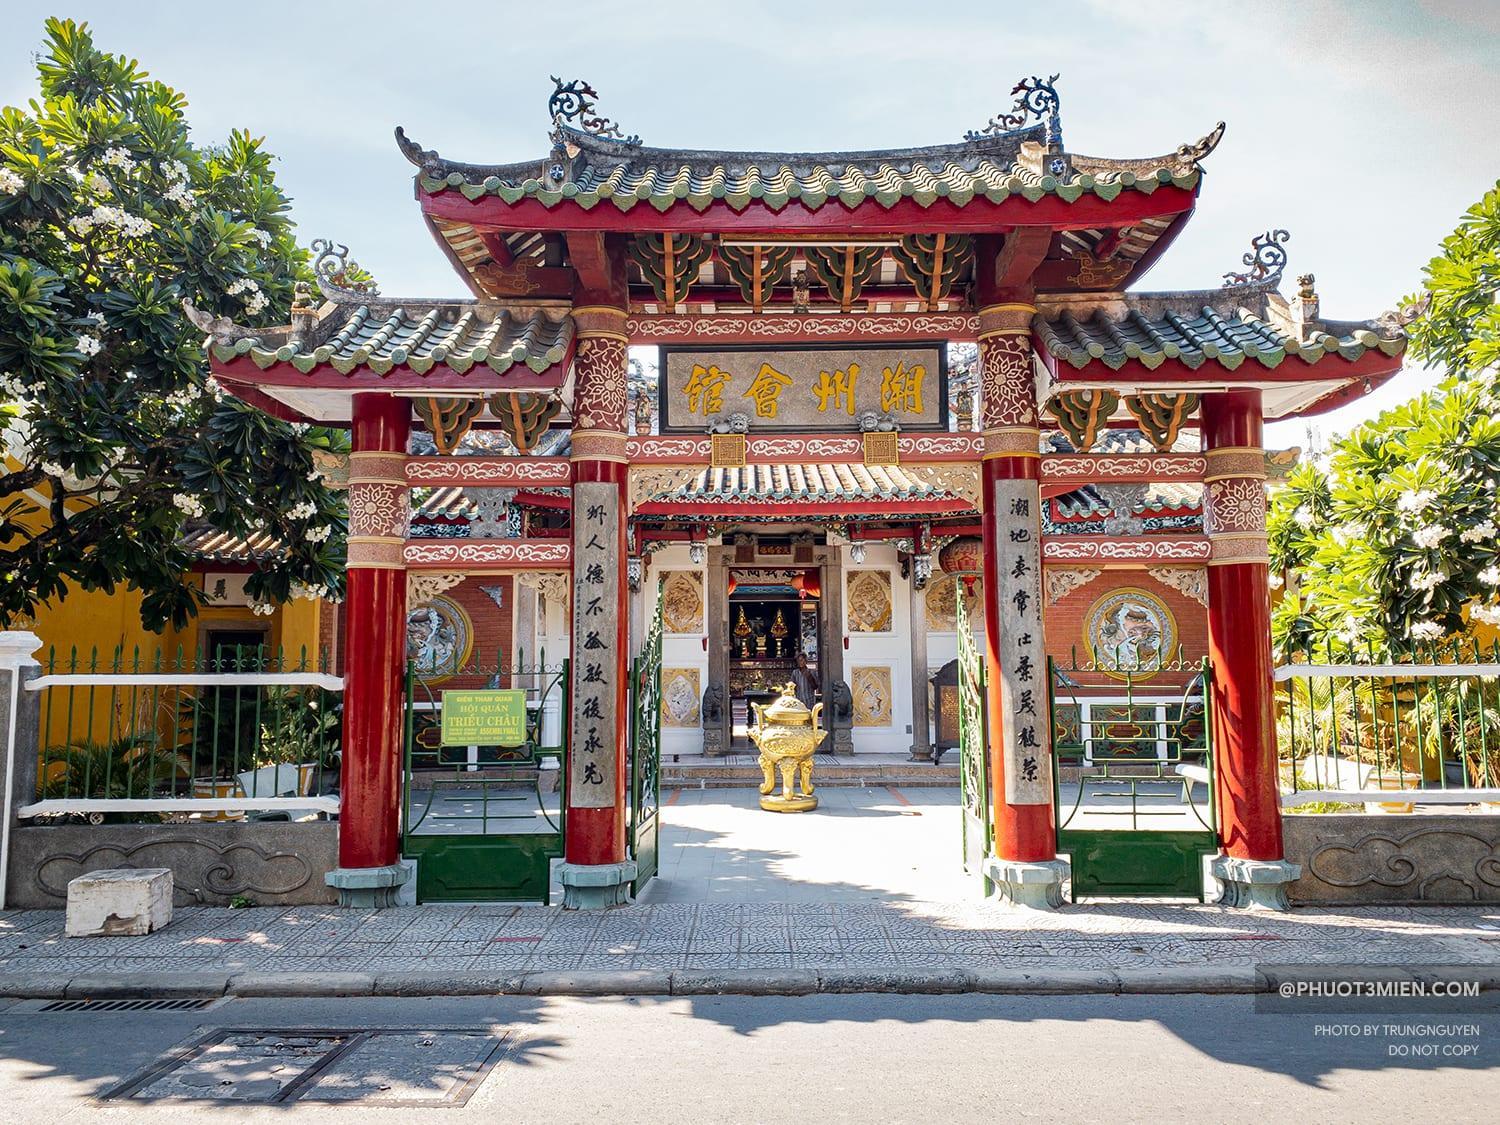
ở giữa lối đi vào bên trong ngôi đền có sự xuất hiện của một chiếc lư hương